Answer in natural language. Is brown wooden chair (highlighted by a red box) further away or in front of artistic colourful white paper drawing scenario (highlighted by a blue box)? Choose between the following options: in front or further away
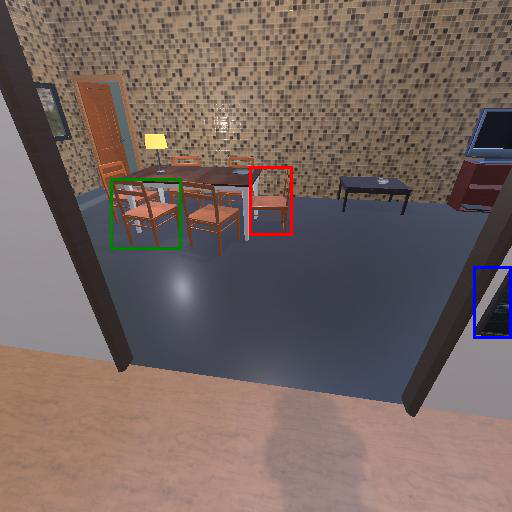
<answer>further away</answer>